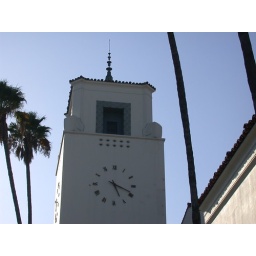
Detail of clock tower on Union Station in Los Angeles.